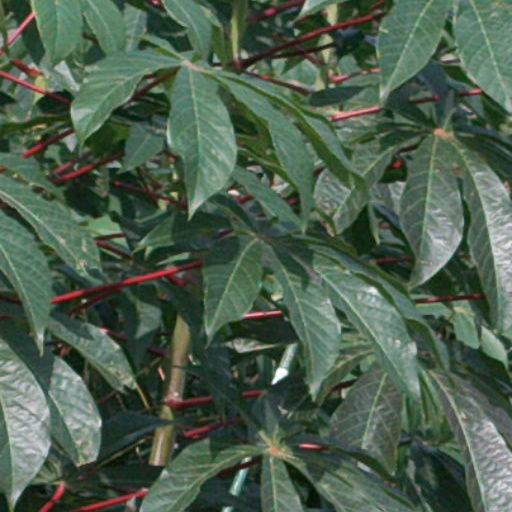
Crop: cassava